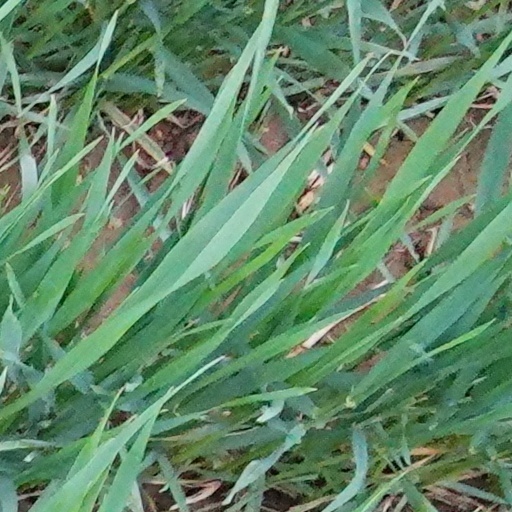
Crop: wheat